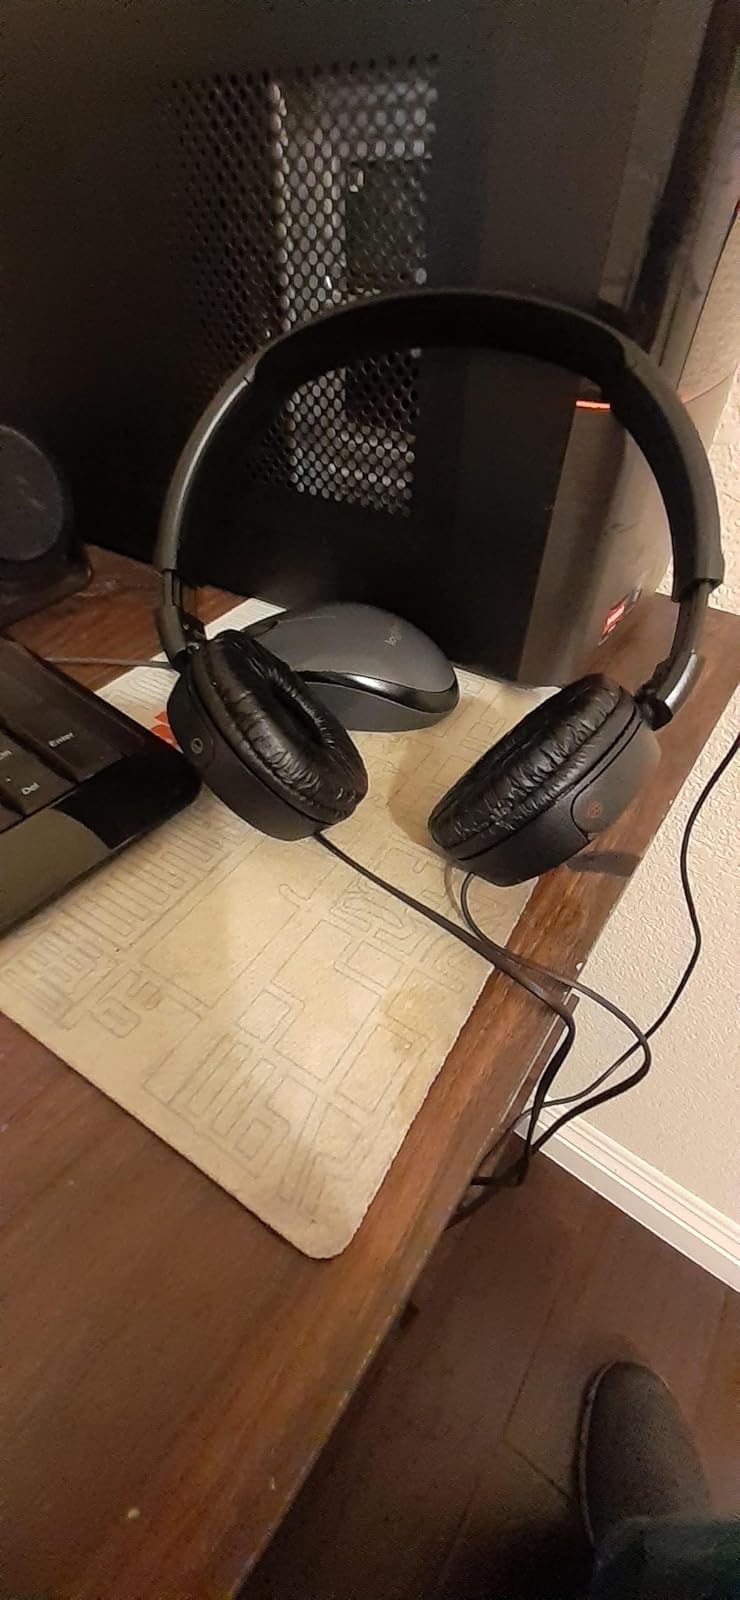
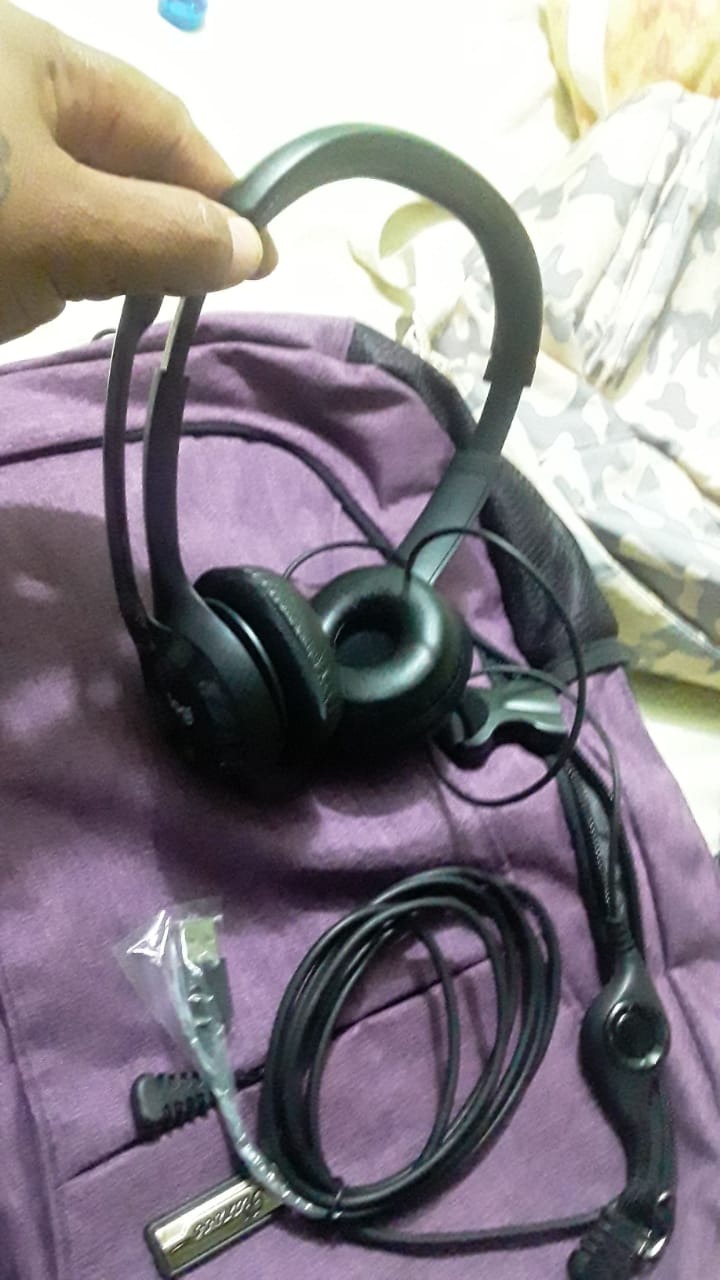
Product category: headphones
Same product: no